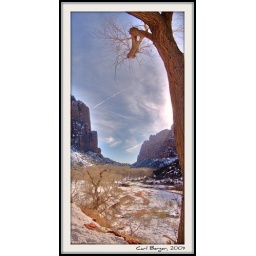
Contrails and a tree branch over Zion National Park canyon floor